Women's rights

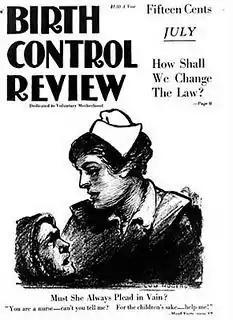
Cover of the 1919 "Birth Control Review", published by Margaret Sanger. In relation to "How shall we change the law?" Sanger wrote "...women appeal in vain for instruction concerning contraceptives. Physicians are willing to perform abortions where they are pronounced necessary, but they refuse to direct the use of preventives which would make the abortions unnecessary... "I can't do it – the law does not permit it.""

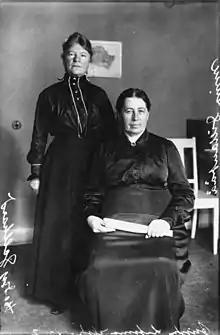
Finland's first female ministers were brought to Finnish Parliament shortly after the turn of the 20th century.

Freedom of movement is an essential right, recognized by international instruments, including Article 15 (4) of CEDAW. Nevertheless, in many regions of the world, women have this right severely restricted, in law or in practice. For instance, in some countries women may not leave the home without a male guardian, or without the consent of the husband – for example the personal law of Yemen states that a wife must obey her husband and must not get out of the home without his consent. Even in countries which do not have legal restrictions, women's movement may be prevented in practice by social and religious norms such as purdah. Laws restricting women from travelling existed until relatively recently in some Western countries: until 1983, in Australia the passport application of a married woman had to be authorized by her husband.